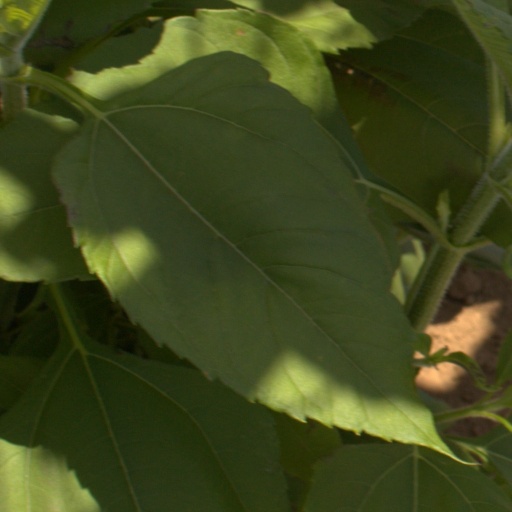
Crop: Jerusalem artichoke